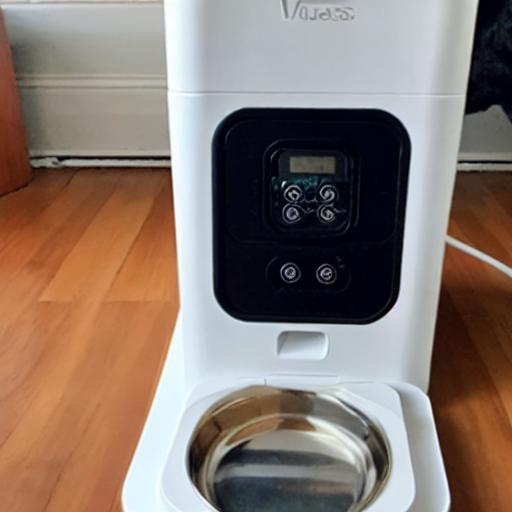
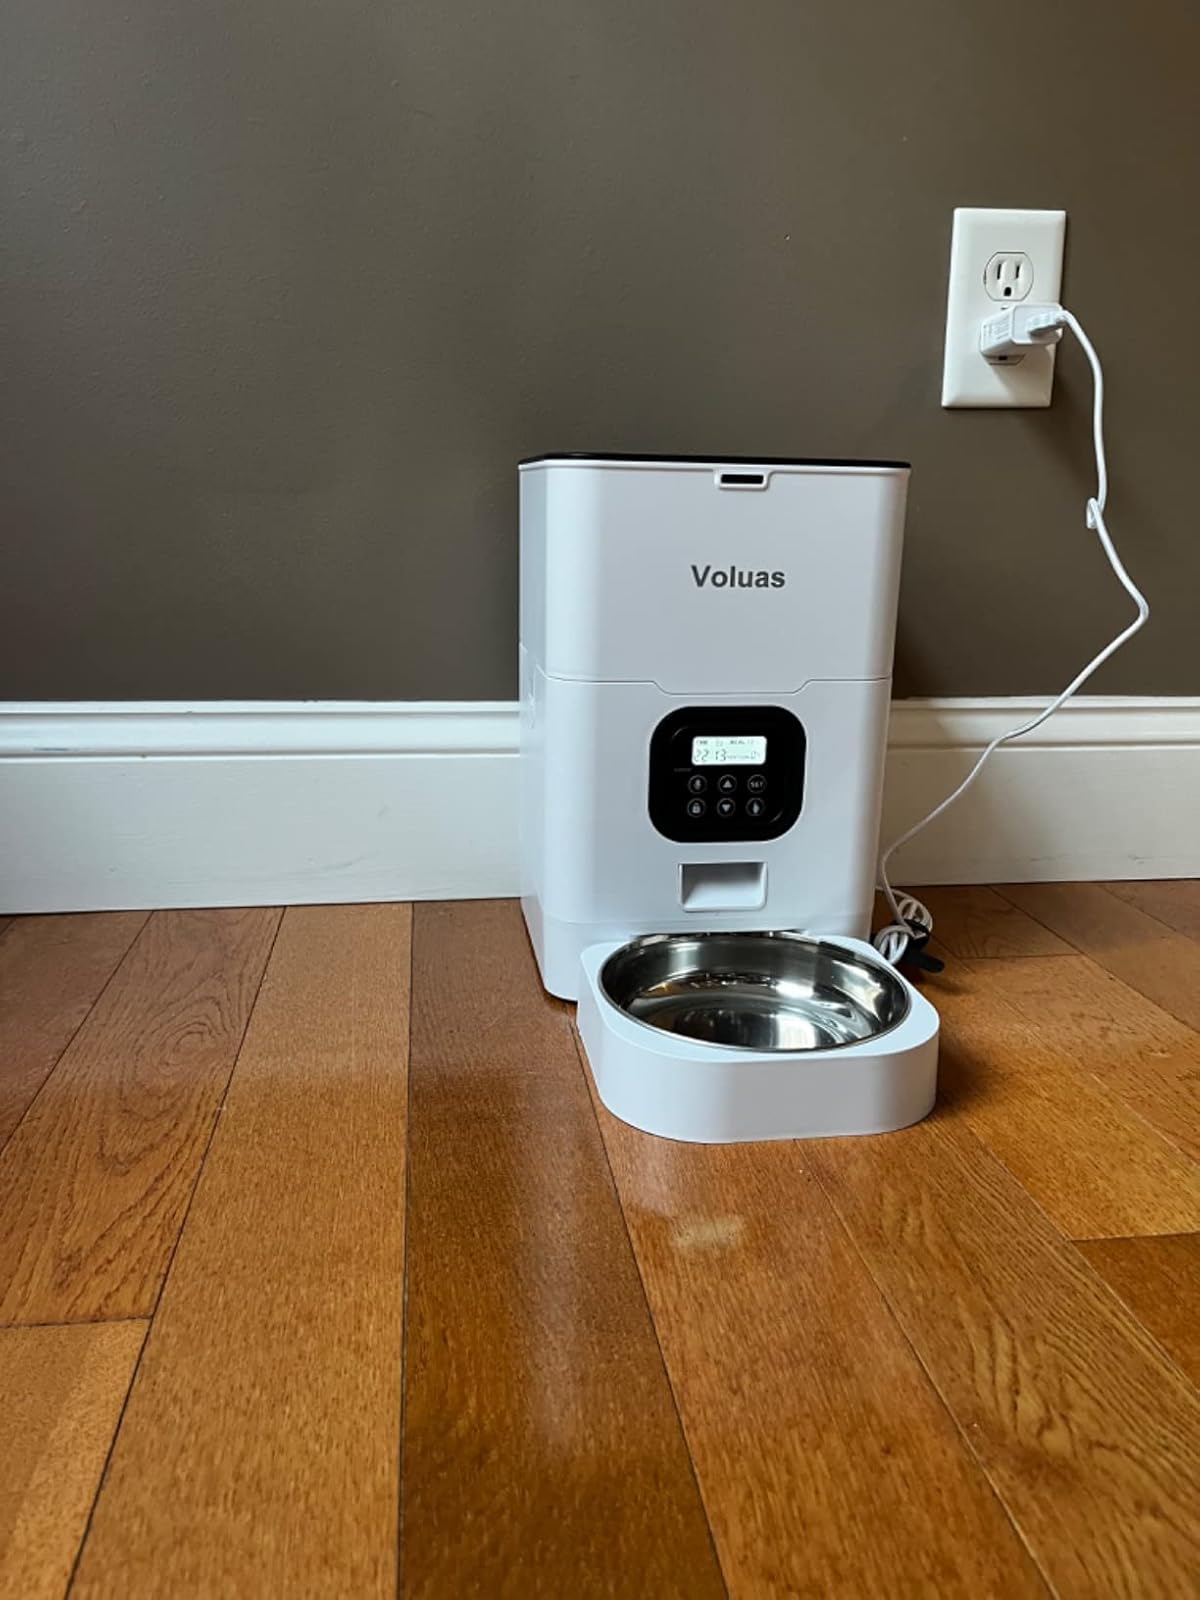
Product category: items_feeder
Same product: no